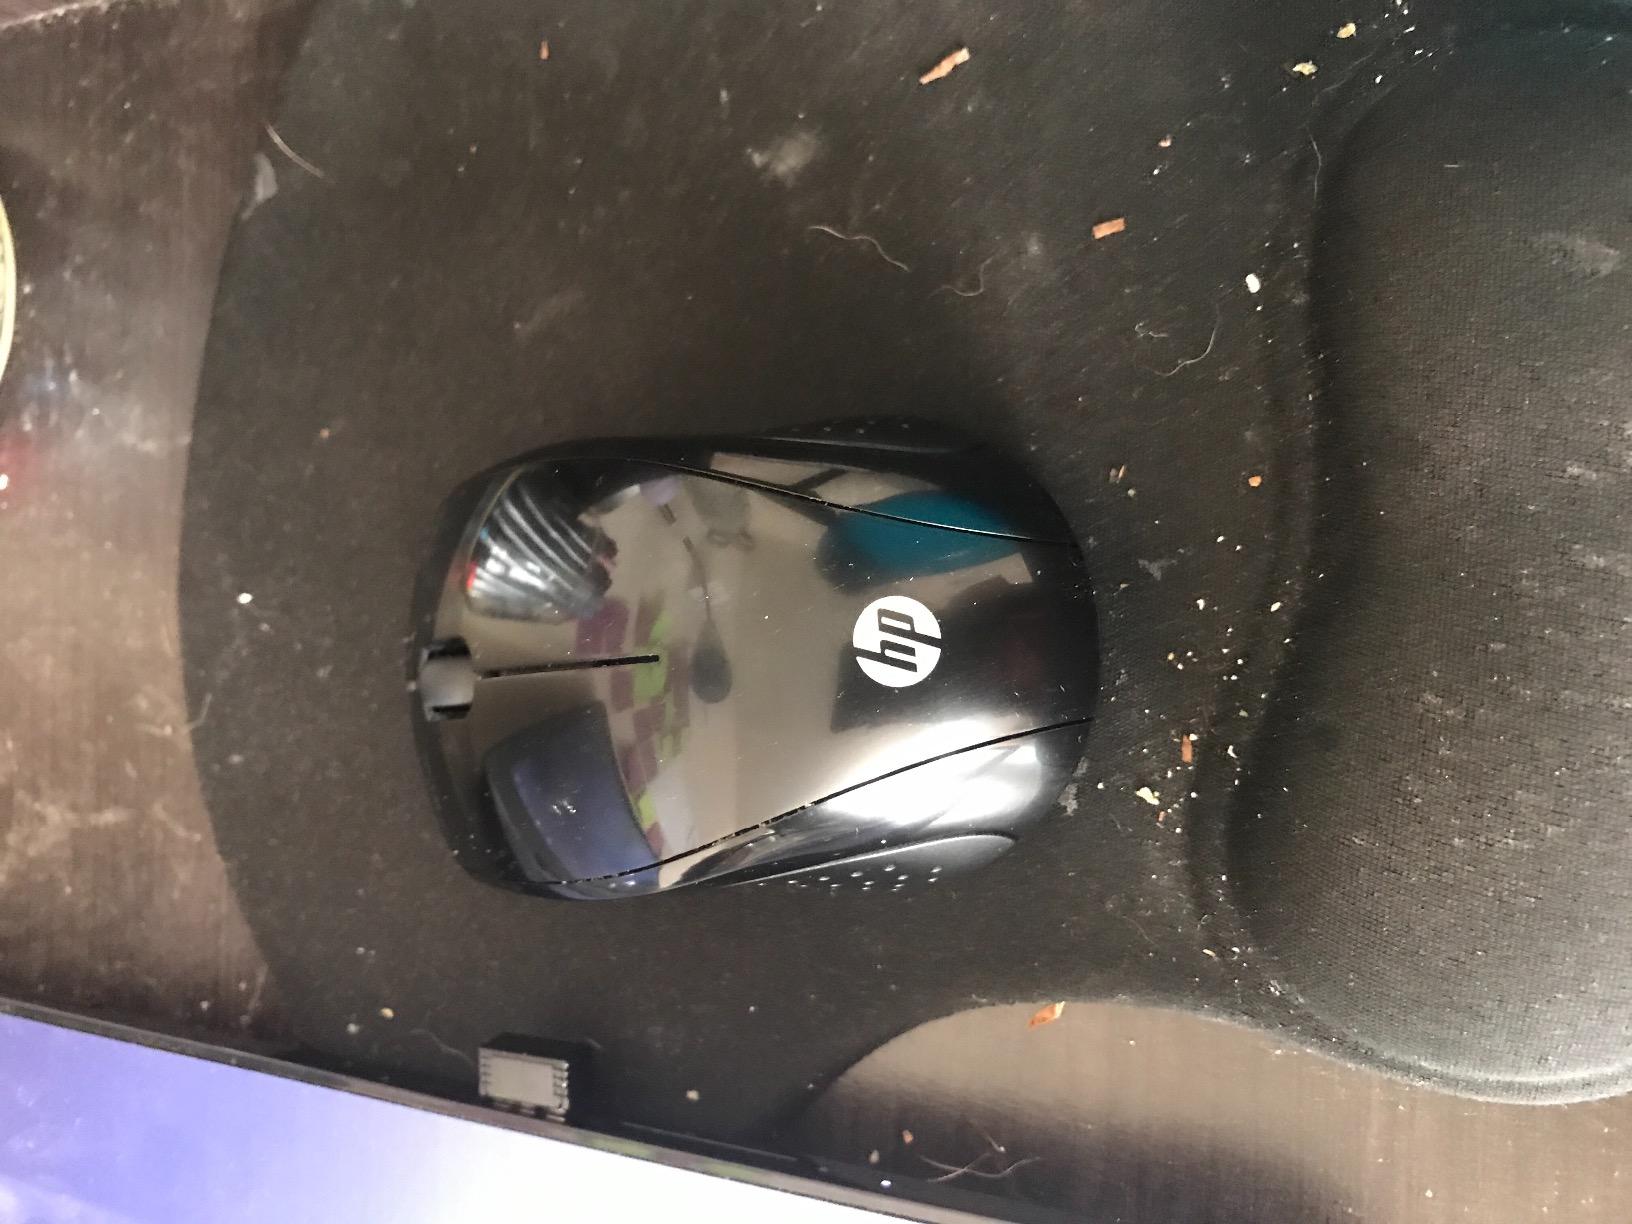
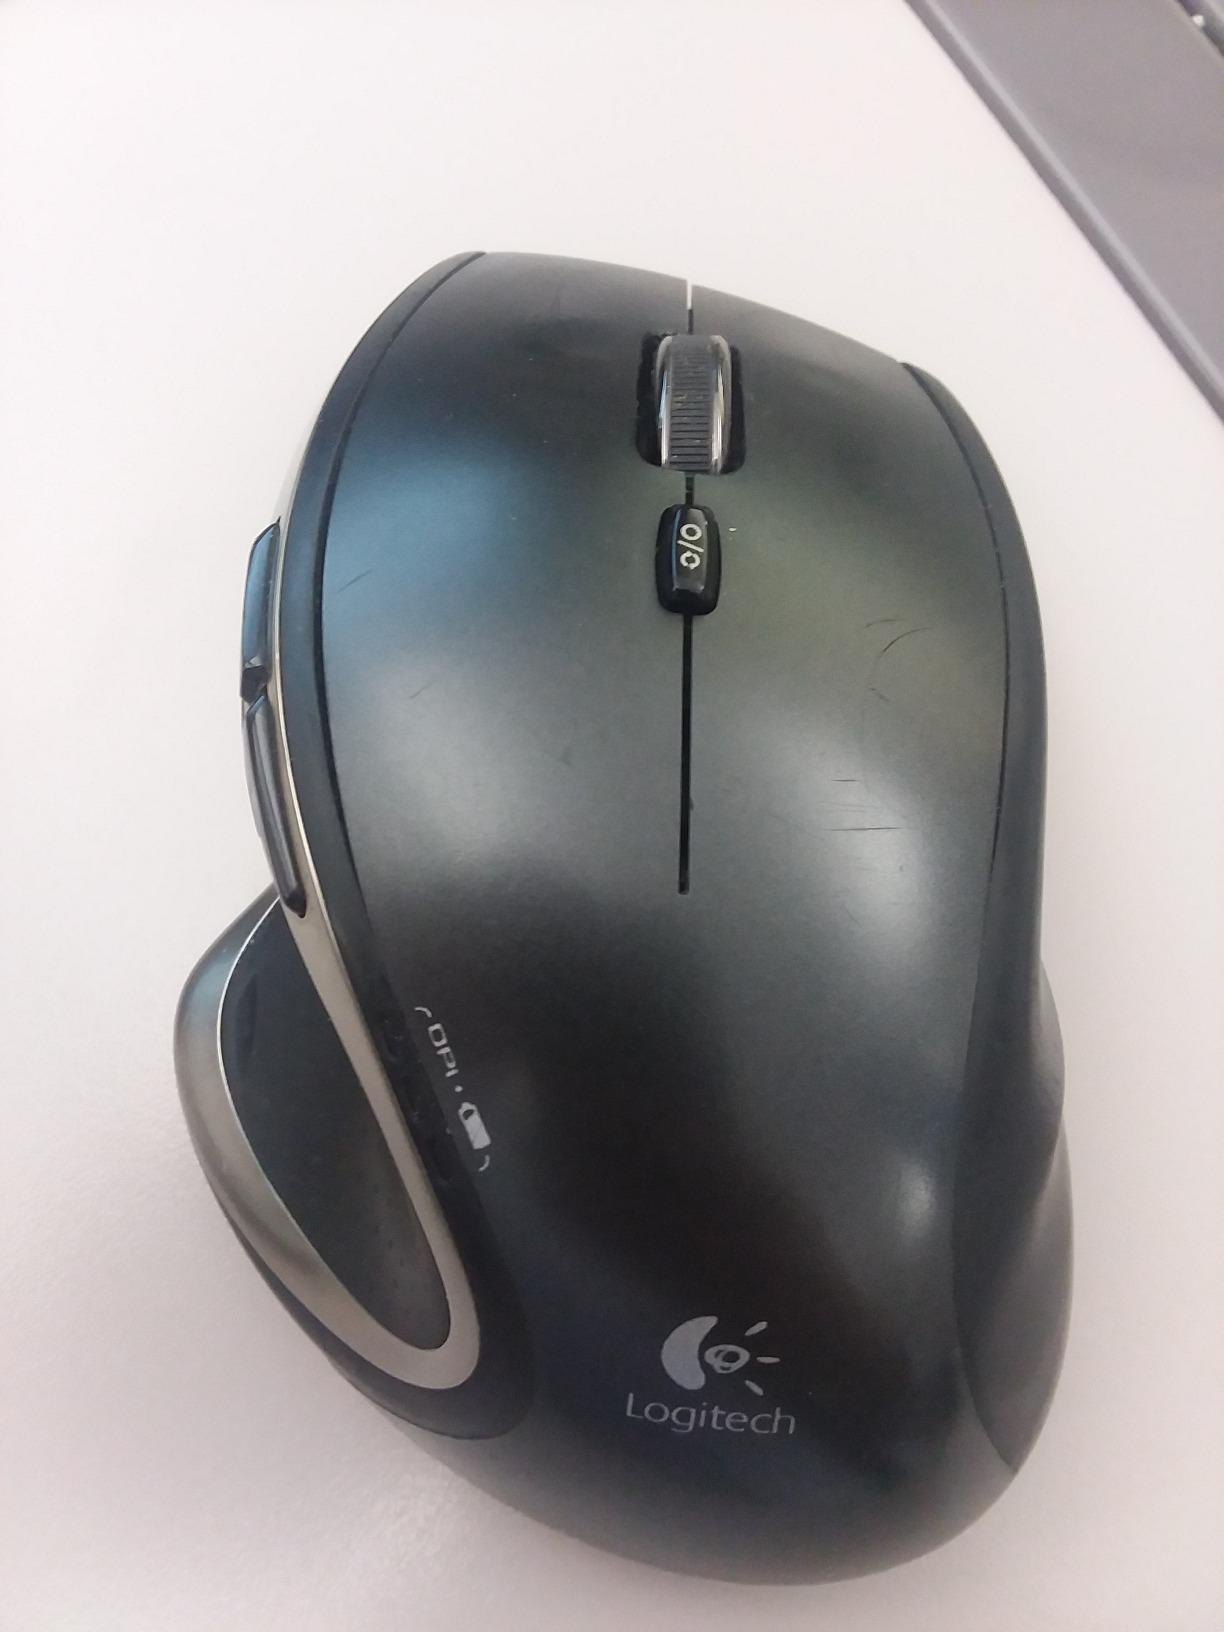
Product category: mouse
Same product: no